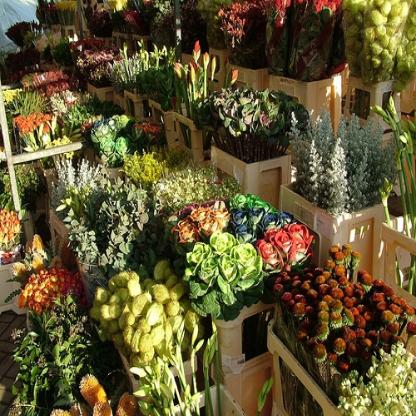
Scene: Indoor